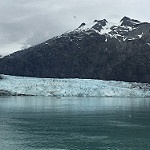
Scene: Outdoor